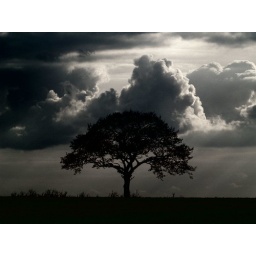
Lone tree in the Bernwood forest area near Botolph Claydon, Buckinghamshire.